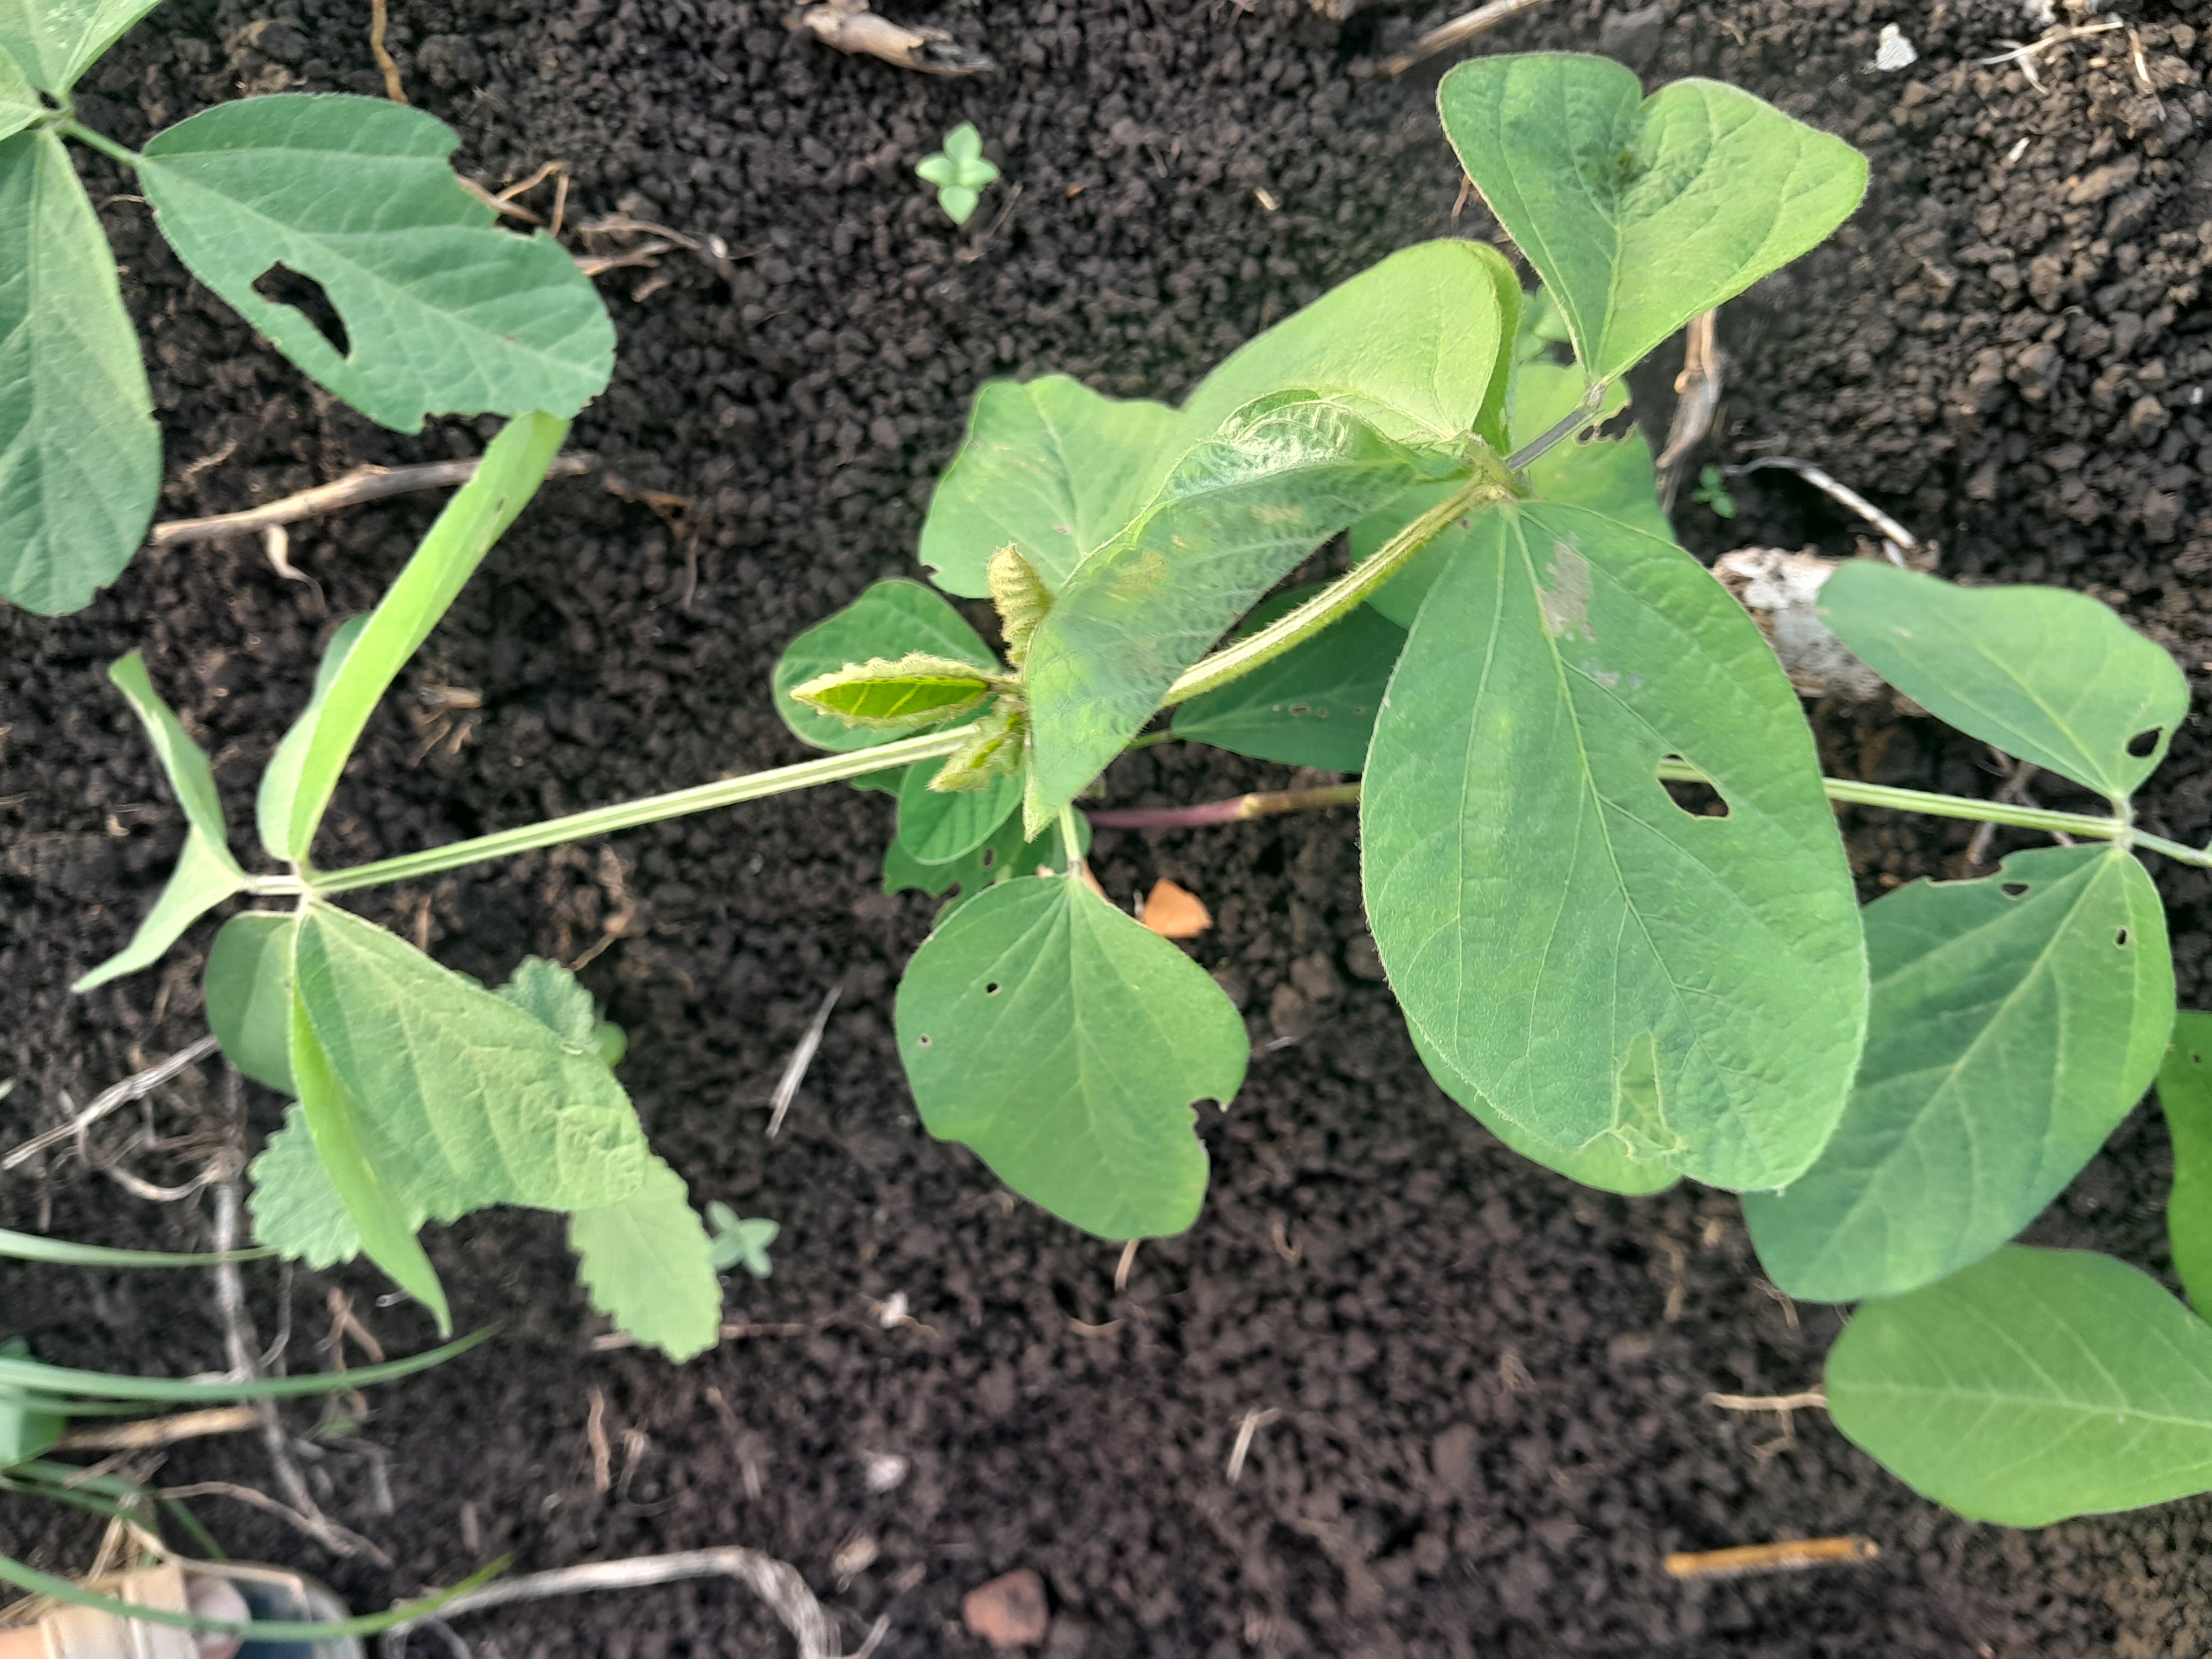
Label: Healthy